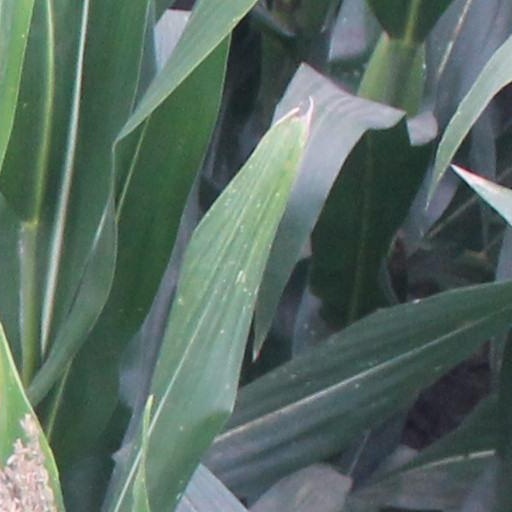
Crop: maize; corn